IRS Criminal Investigation

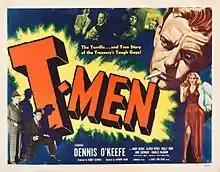
"T-Men", the first film to depict IRS-CI.

Over the years, IRS-CI has continued to maintain a reputation for high levels of expertise in financial investigation and has been involved in a number of high-profile cases in recent years.